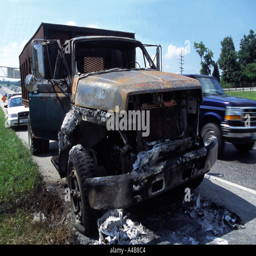
burned out vehicle on the side .